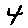
Label: 4